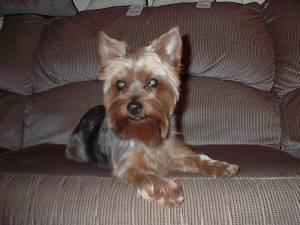
yorkshire terrier